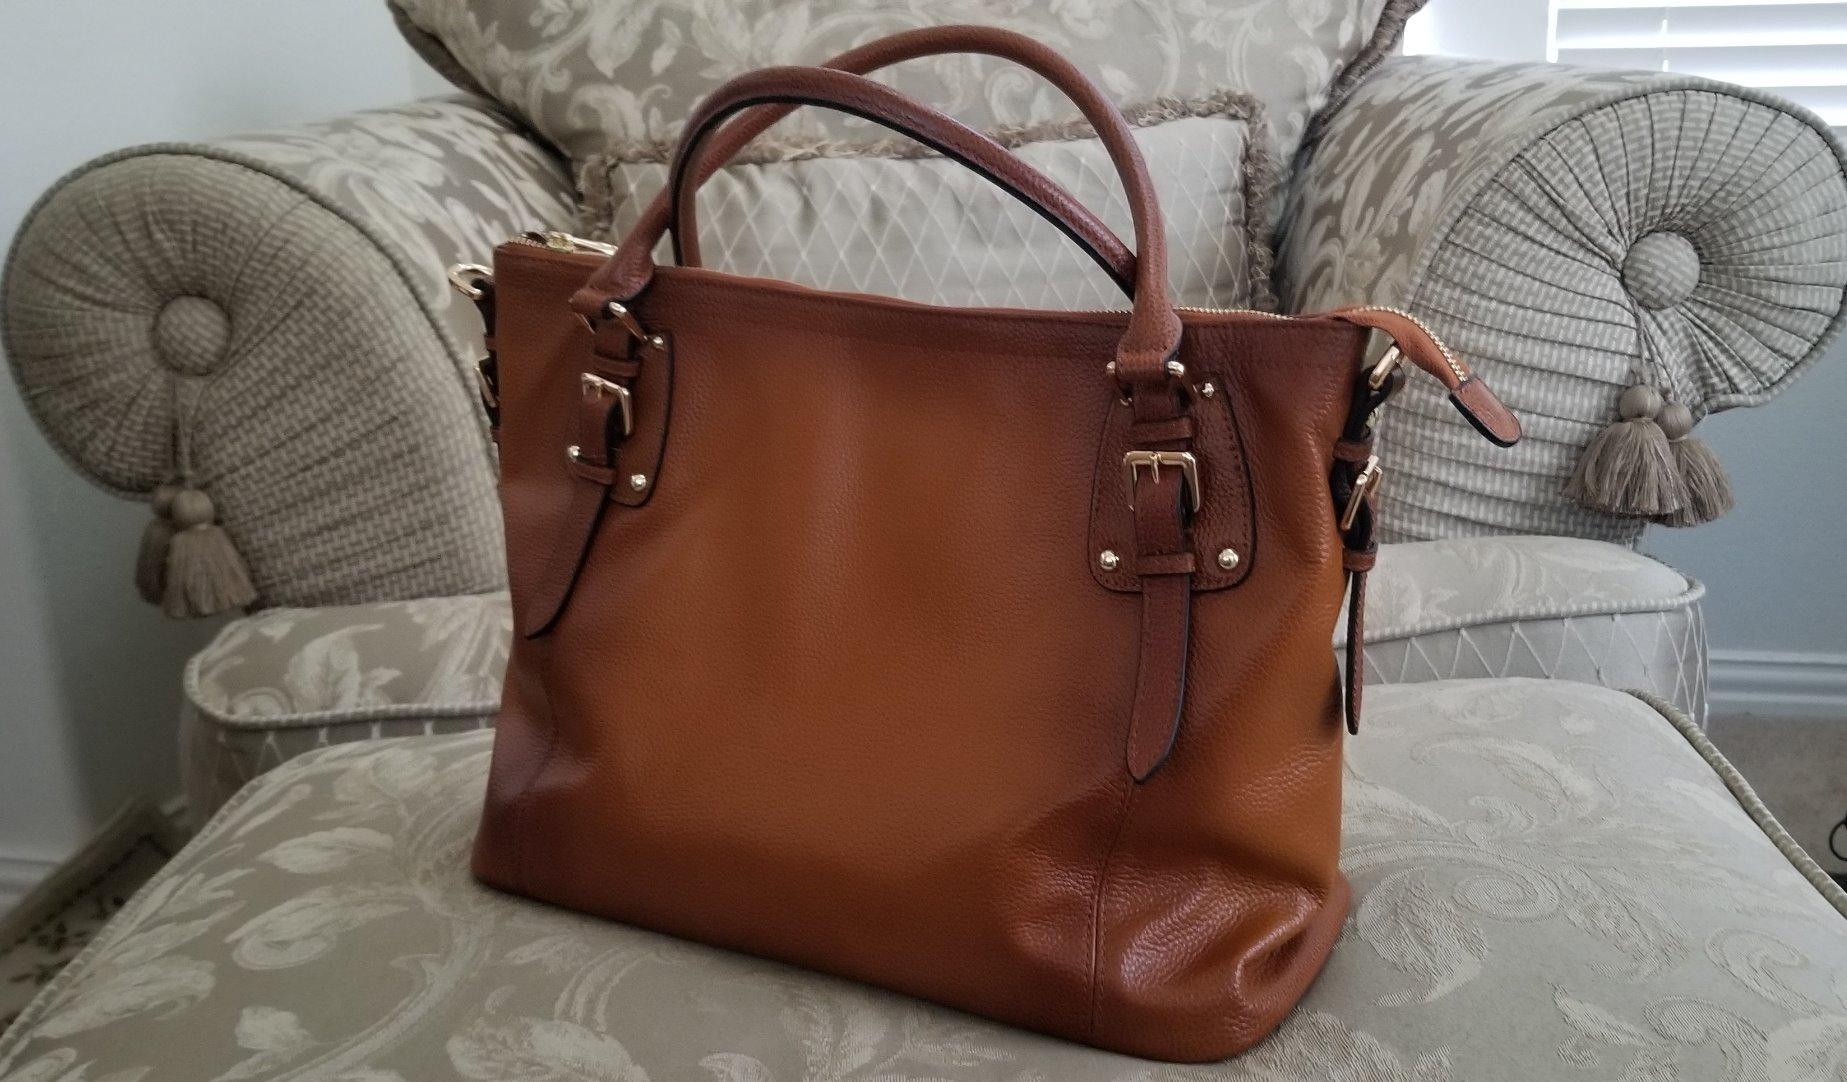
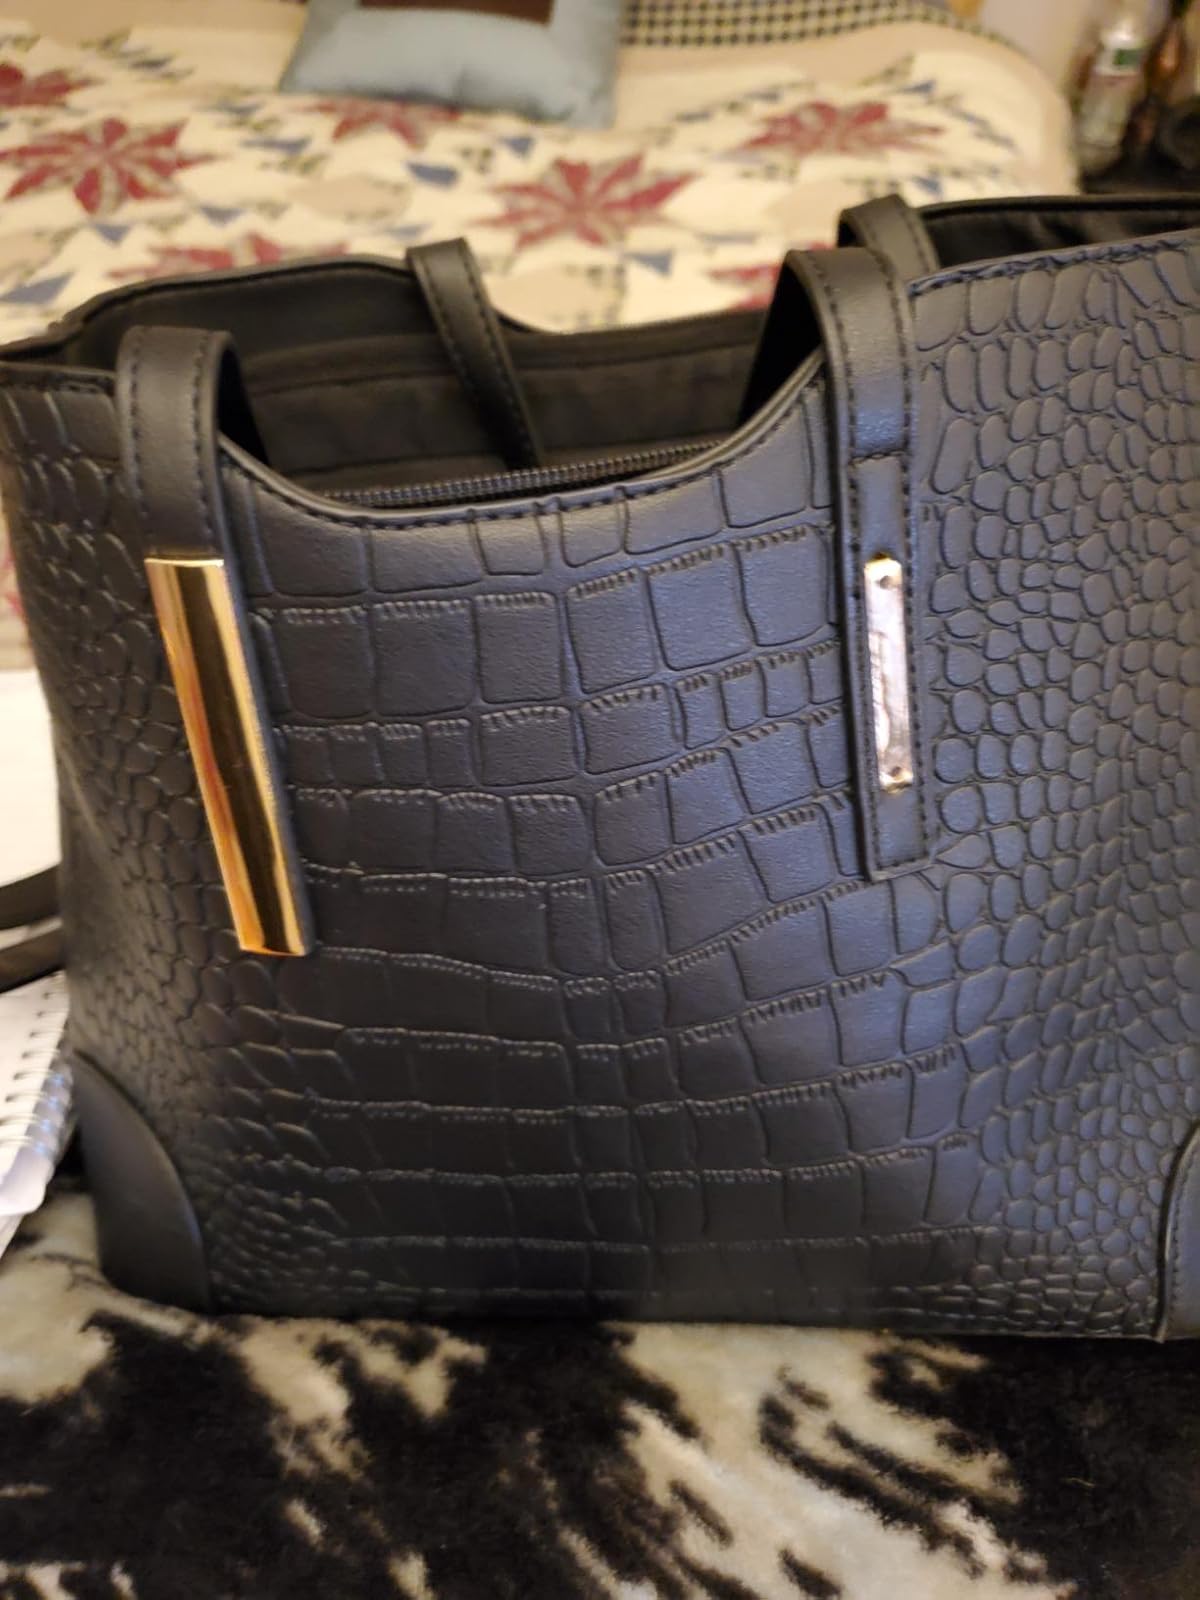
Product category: accessories_handbag
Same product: no